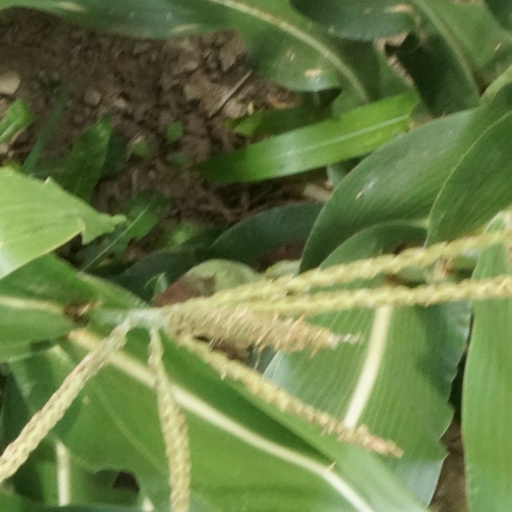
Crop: maize; corn